Barog

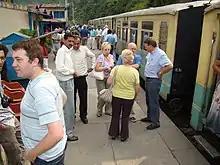
The train at Barog Station.

Barog station was filmed in "Himalaya with Michael Palin" in 2004 and on CNN in Season 3 Episode 1, "Punjab, India" of "" during Anthony Bourdain's journey on the Kalka–Shimla Railway.